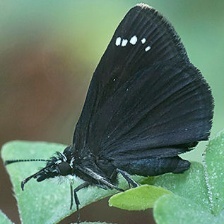
Species: SOOTYWING